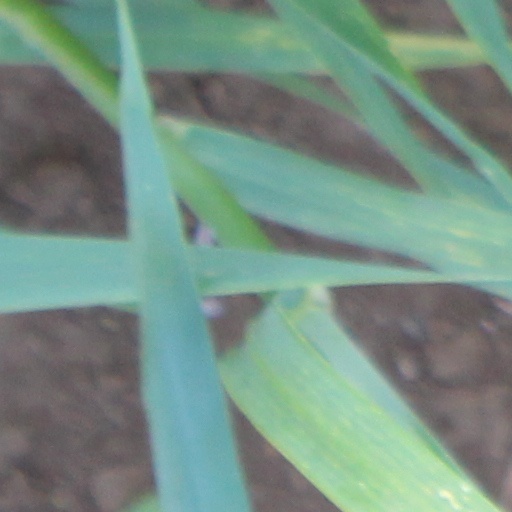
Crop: wheat